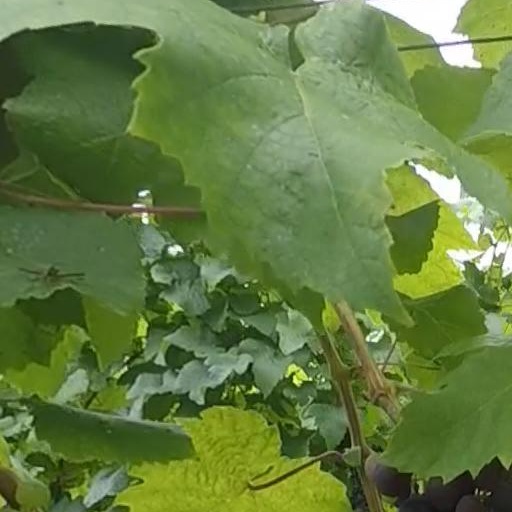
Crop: grape